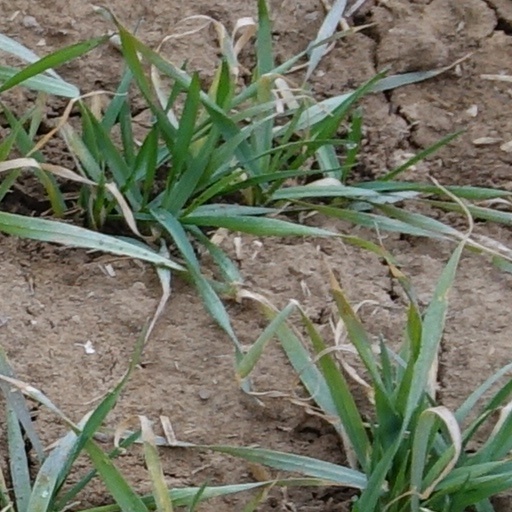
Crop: wheat